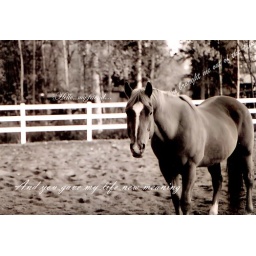
Donnie in black and white